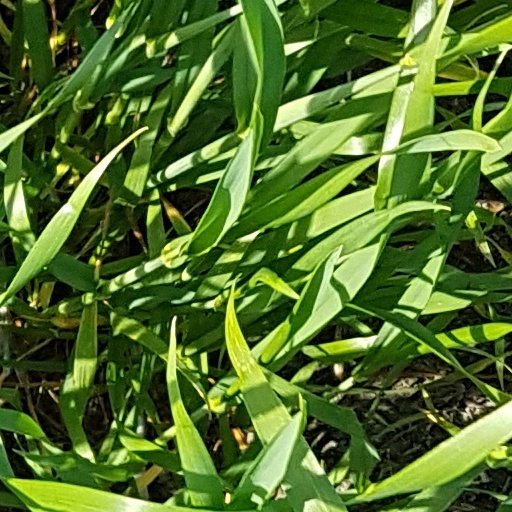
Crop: wheat